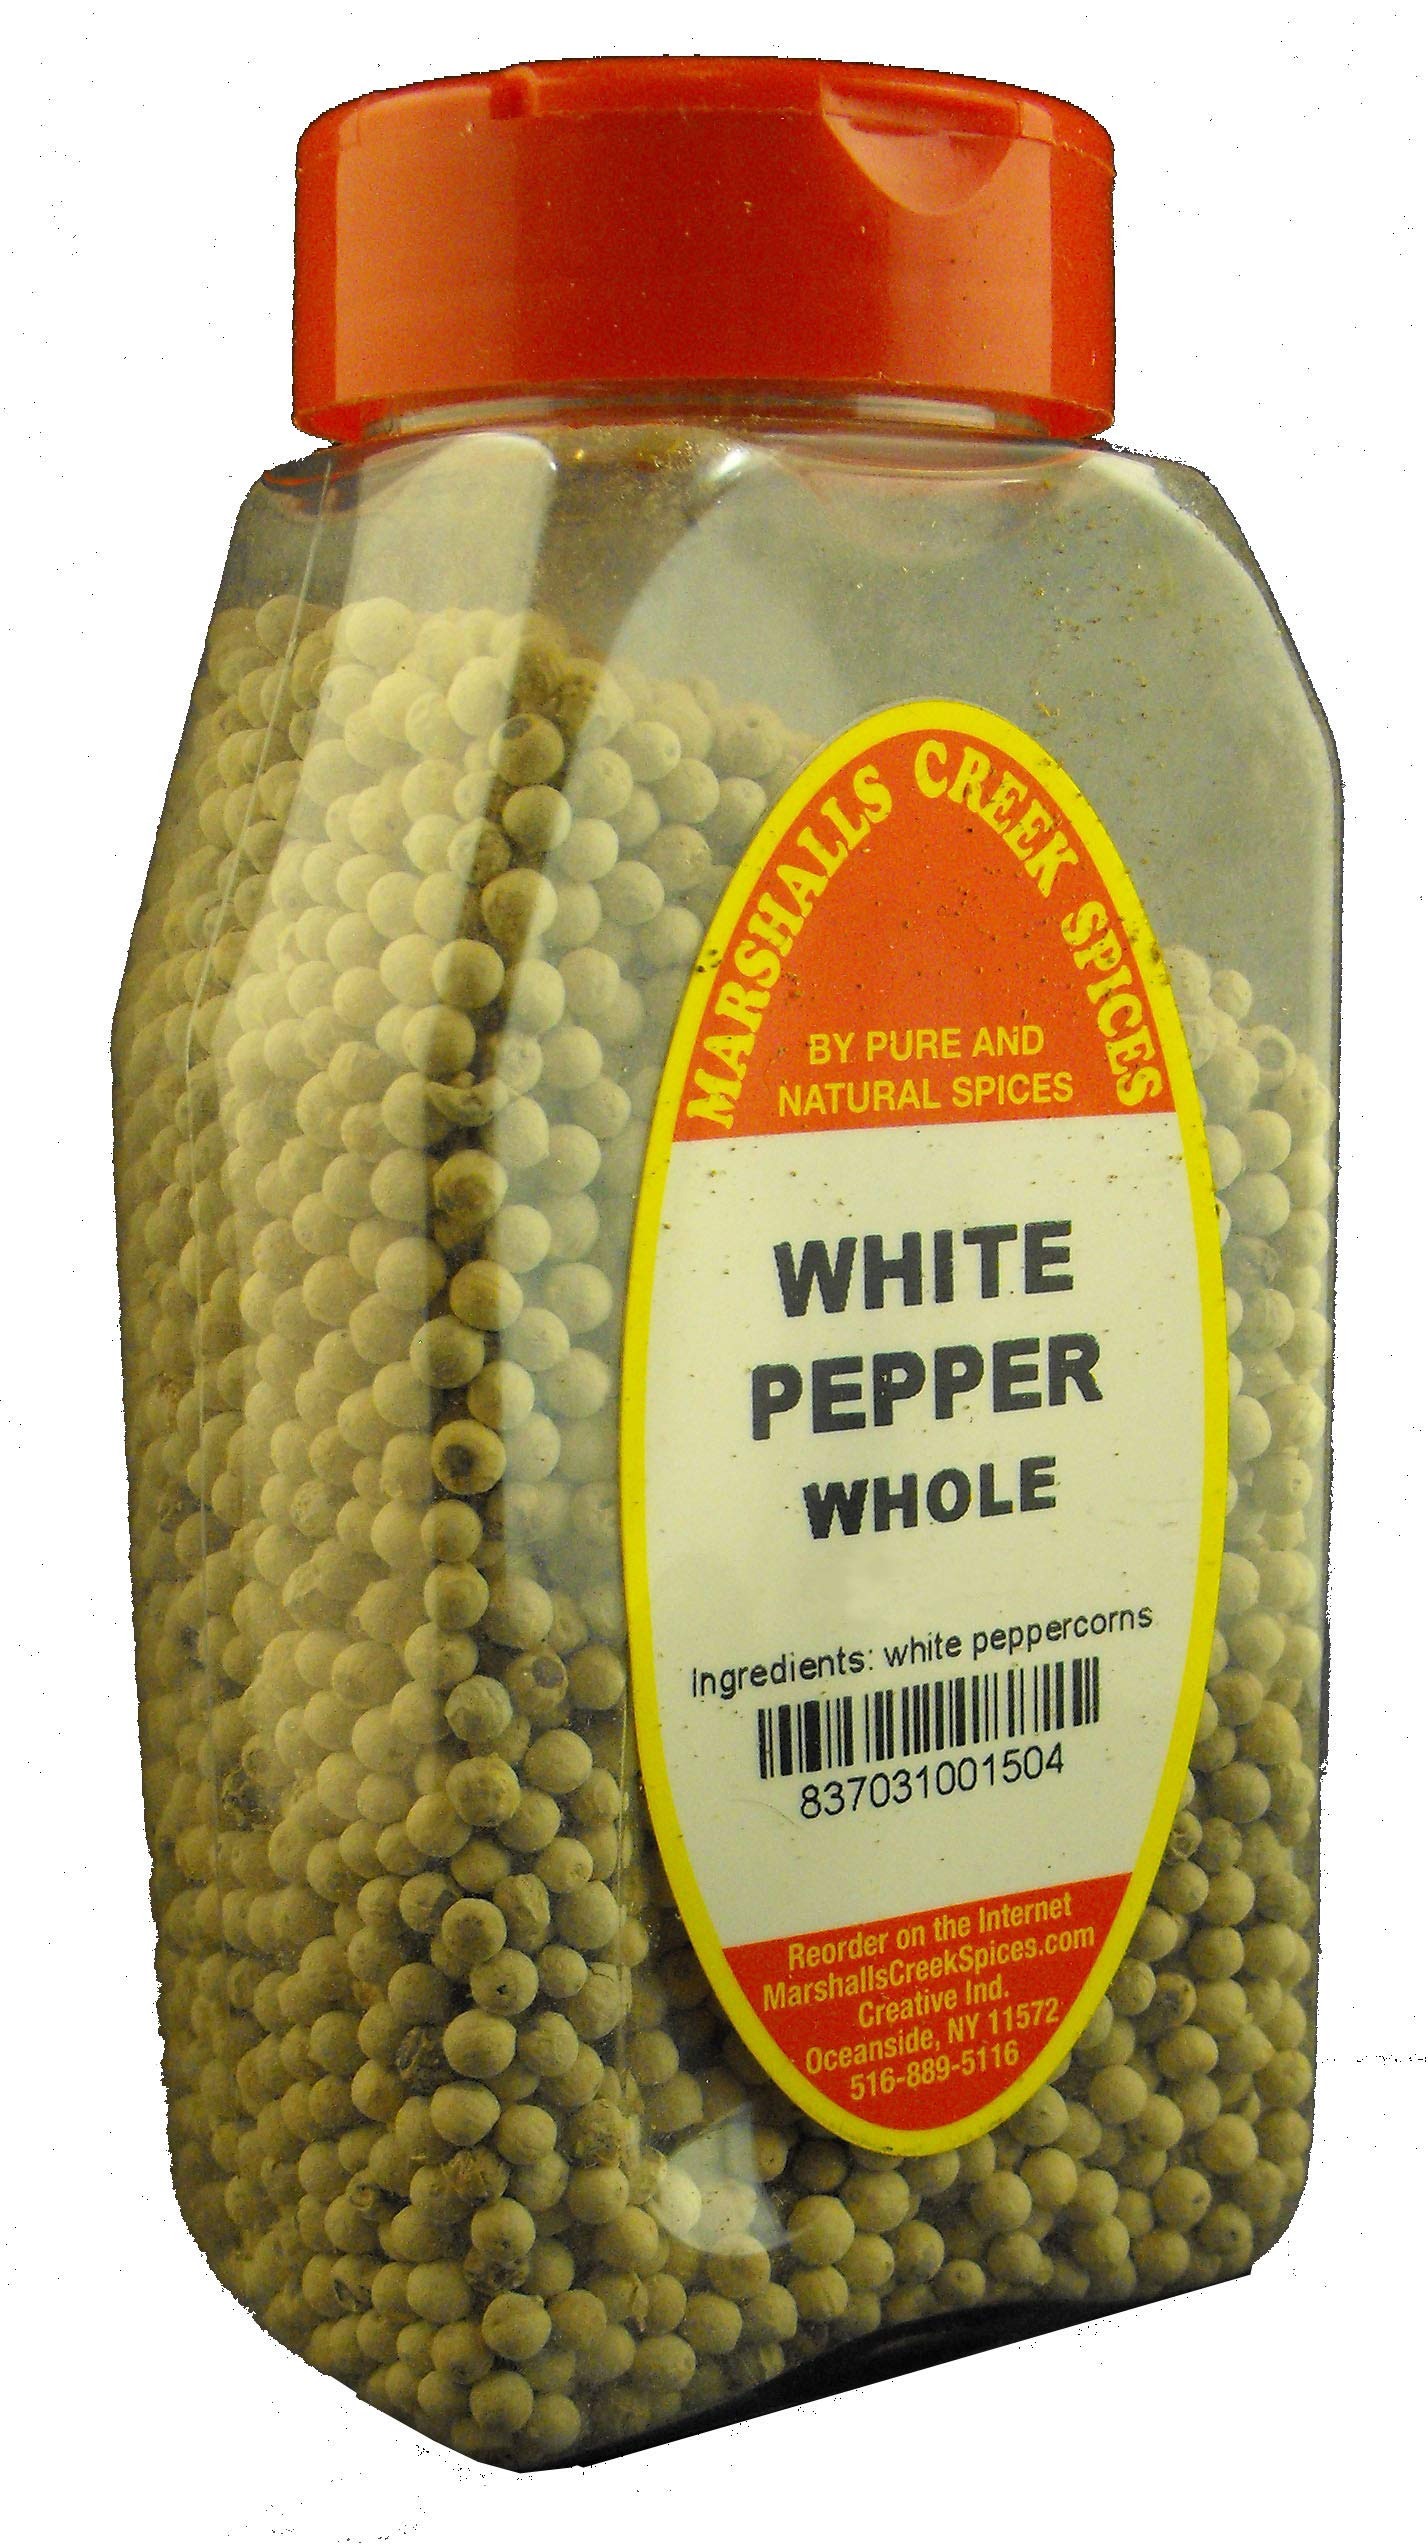
Item Name: Marshalls Creek Spices White Pepper Whole , 7 Ounce
Bullet Point 1: Packed weekly
Bullet Point 2: No Fillers
Bullet Point 3: No MSG
Bullet Point 4: All Natural
Value: 7.0
Unit: Ounce

Price: 15.95